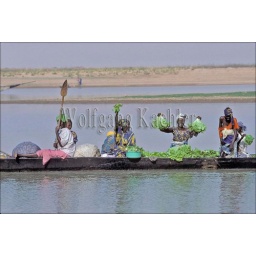
Mali, mopti, bani river, women in boat on way to market